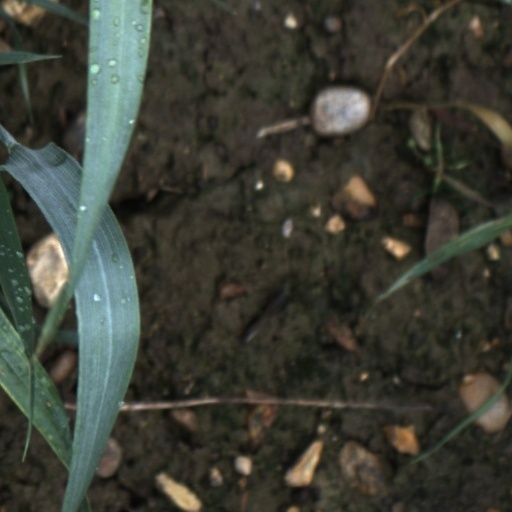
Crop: wheat